Vajram (2015 film)

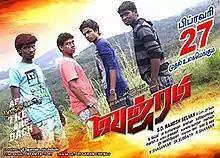
Promotional poster

Vajram is a 2015 Indian Tamil-language comedy-drama film directed by S. D. Ramesh Selvan. It stars Kishore DS, Sree Raam, Pandi, and Kuttymani, in the lead roles, while Pavani Reddy, Jayaprakash, Thambi Ramaiah, and Mayilsamy play supporting roles. The film revolves around four boys who want to get revenge on a corrupt minister. The music composed by F. S. Faizal with editing done by Marish and cinematography by A. R. Kumaresan. The film was released on 27 February 2015 with negative reviews.